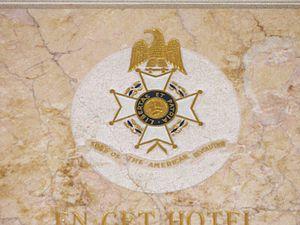
Emblème de l'association Sons of the American Revolution. Plaque commémorative dans l'enceinte de la bibliothèque municipale au 5 Rue de l'Indépendance Américaine, Versailles, France. Cette adresse était celle du Ministère des Affaires Étrangères au moment de la Guerre d'Indépendance américaine.
La bibliothèque municipale de Versailles, qui dispose de 700 000 volumes dont un fonds patrimonial de près de 100 000 volumes imprimés hérités des collections du château de Versailles, est une bibliothèque classée selon l'article R. 1422-2 du Code général des collectivités territoriales.
La National Society of the Sons of the American Revolution est une société américaine à but non lucratif, réservée aux hommes dont la lignée généalogique respecte des critères précis. L'organisation patriote est basée à Louisville aux États-Unis et a pour but de préserver les libertés institutionnelles du pays, de respecter les symboles nationaux, les valeurs des citoyens et la devise unitaire Un peuple, une nation.